George Lyttelton, 4th Baron Lyttelton

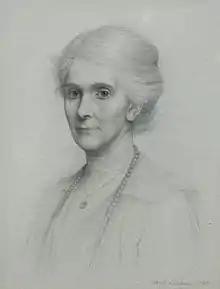

Lord Lyttelton married, firstly in 1839, Mary Glynne, daughter of Sir Stephen Glynne, 8th Baronet, and sister-in-law of William Ewart Gladstone. They had eight sons and four daughters: